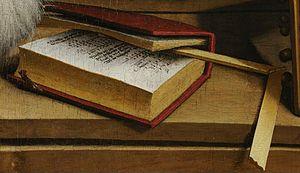
Les Ambassadeurs est un double portrait de Jean de Dinteville bailli de Troyes, seigneur de Polisy et ambassadeur français et Georges de Selve ecclésiastique, érudit et diplomate français, peint par Hans Holbein le Jeune en 1533, actuellement conservé à la National Gallery de Londres. Le tableau est signé et daté en bas à gauche, dans une zone d'ombre : IOANNES HOLBEIN PINGEBAT 1533.